Ann Coulter

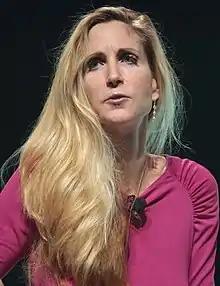
Coulter in 2019

Ann Hart Coulter (born December 8, 1961) is an American conservative media pundit, author, syndicated columnist, and lawyer. She became known as a media pundit in the late 1990s, appearing in print and on cable news as an outspoken critic of the Clinton administration. Her first book concerned the impeachment of Bill Clinton and sprang from her experience writing legal briefs for Paula Jones's attorneys, as well as columns she wrote about the cases. Coulter's syndicated column for Universal Press Syndicate appears in newspapers and is featured on conservative websites. Coulter has also written 13 books.